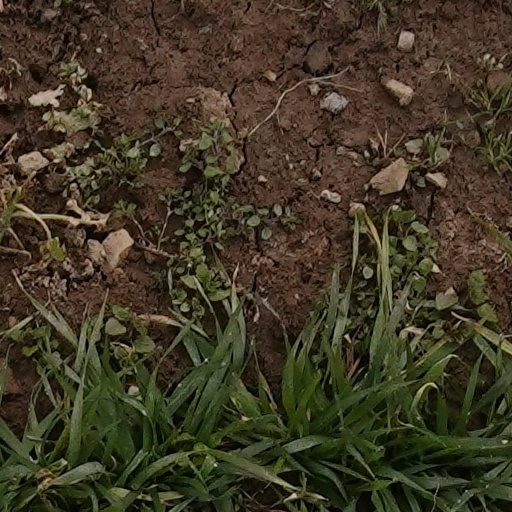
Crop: wheat